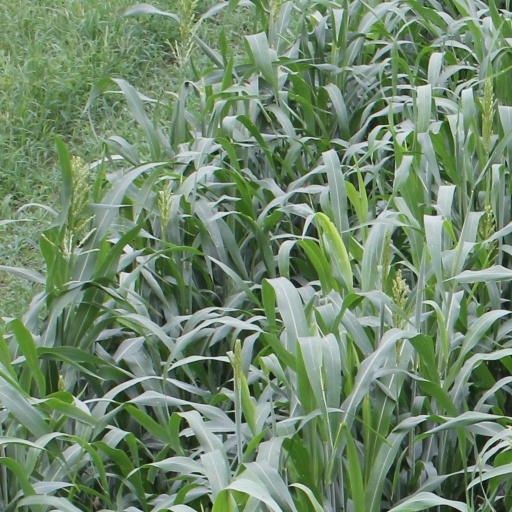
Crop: sorghum